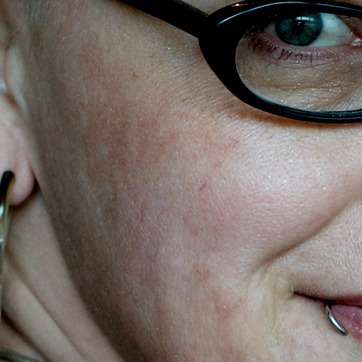
Material: skin